New Hazard

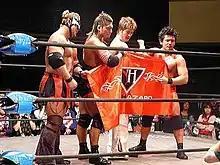
New Hazard unveiling their banner on May 7, 2007

New Hazard was a professional wrestling stable in the Japanese promotion Dragon Gate, formed in April 2007. It was founded by former Typhoon and Muscle Outlaw'z members BxB Hulk and Cyber Kong, intending to compete with the two opposing factions. Shingo Takagi and Yamato, who were on tours of the United States at the time, were also announced as members. Jack Evans, a member of Muscle Outlaw'z, joined in May 2007, teaming with Yamato as a mystery partner to defeat the MO'z team of Naruki Doi and Masato Yoshino. Hulk, Kong and Takagi are former two-time holders of the Open the Triangle Gate title.